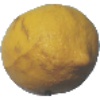
Label: lemon